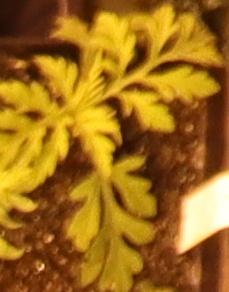
Label: Ragweed